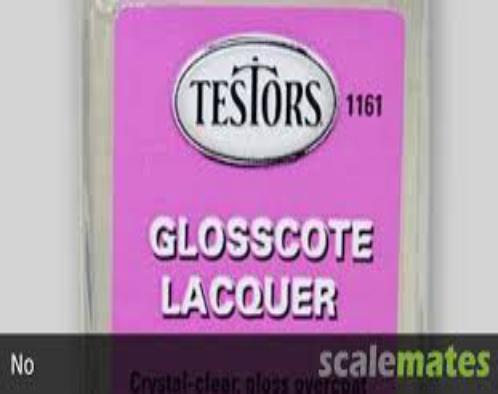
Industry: Leisure